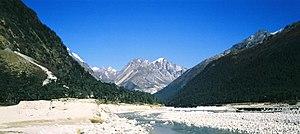
L'Himalaya, ou chaîne de l'Himalaya, est un ensemble de chaînes de montagnes s'étirant sur plus de 2 400 km de long et large de 250 à 400 km, qui sépare le sous-continent indien du plateau tibétain dans le Sud de l'Asie. Au sens strict, il débute à l'ouest au Nanga Parbat au Pakistan et se termine à l'est au Namche Barwa au Tibet. Cet ensemble montagneux, délimité à l'ouest par la vallée du fleuve Indus et à l'est par la vallée du fleuve Brahmapoutre, couvre une aire d'environ 600 000 km².